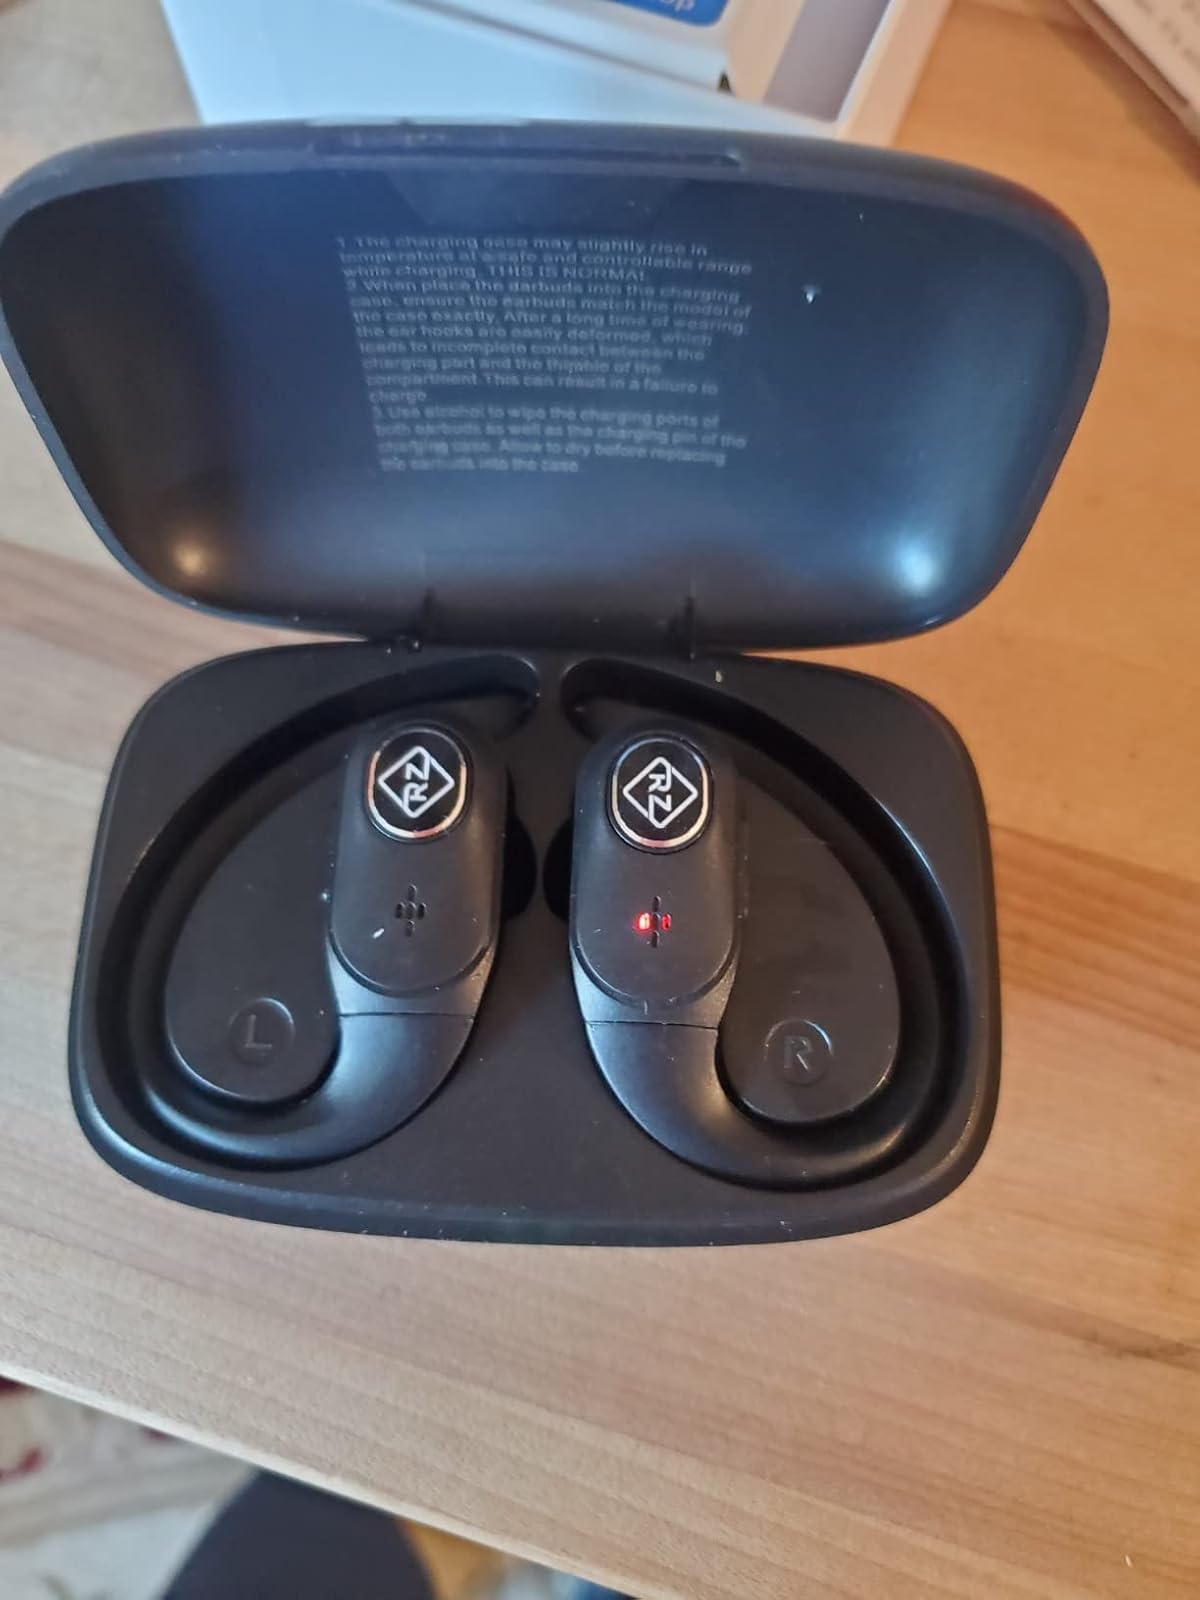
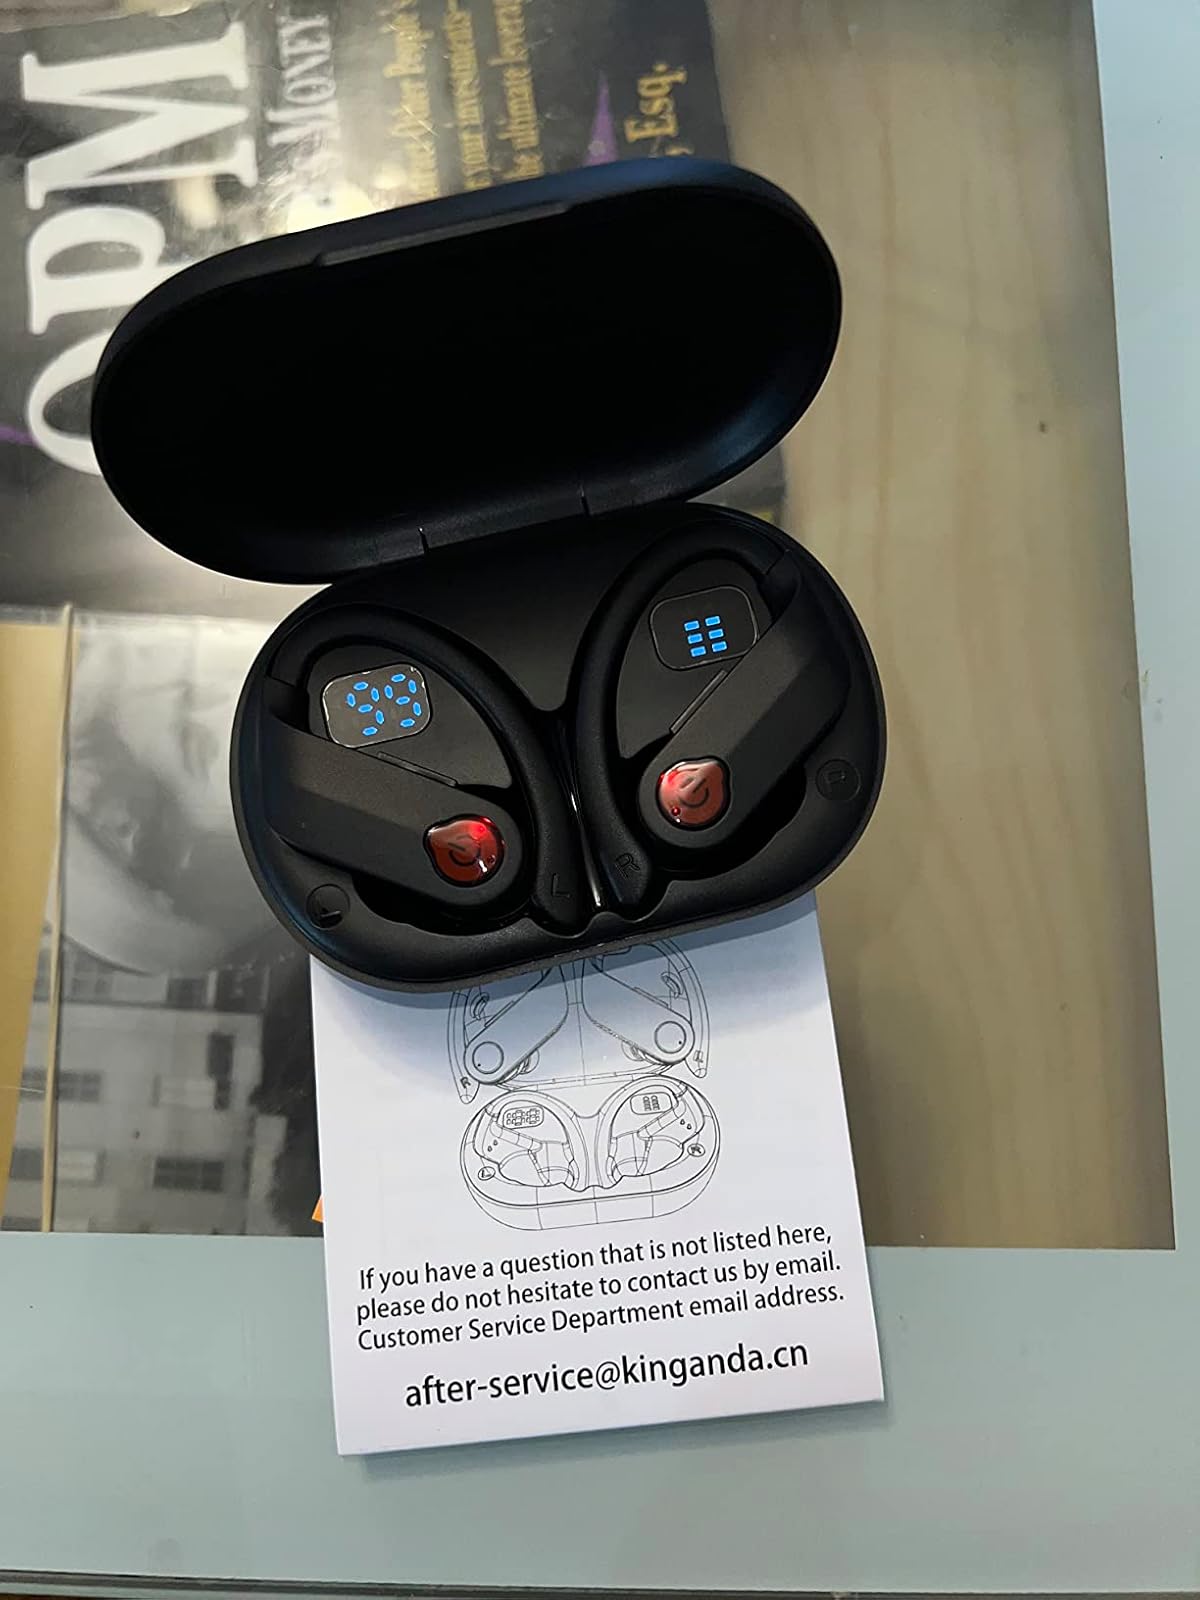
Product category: earbuds
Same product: no